Dominican ground lizard

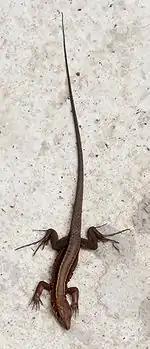
Juvenile, viewed from above. Coulibistrie, Dominica.

Adult Dominican ground lizards have bright blue spots on their flanks and inner thighs, and a gray or sometimes reddish-brown dorsal surface that is flecked with black. They have a pale blue ventral surface, with dark blue-gray on the throat and chest. They exhibit little sexual dichromatism, apart from a tendency in the males to be more uniformly blue-gray. Adult males can reach a snout-vent-length (SVL) of up to 200 mm, females up to 154 mm SVL, with their tails about the same length. Adult males also have broader heads and jowls.